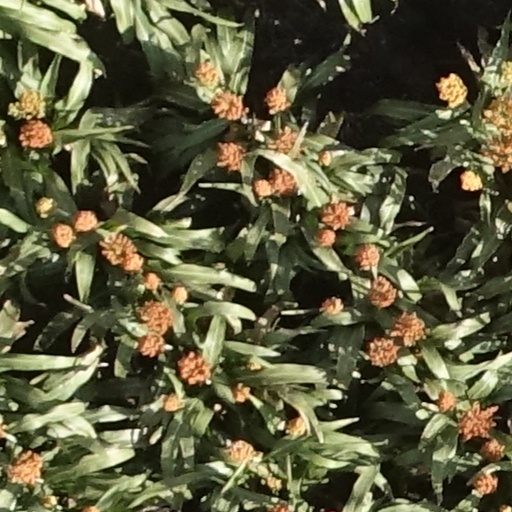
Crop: sorghum